Hugo Rosák

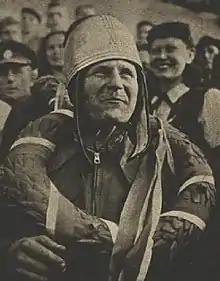

Hugo Rosák (16 October 1916 – 5 August 1982) was an international speedway rider from Czechoslovakia.